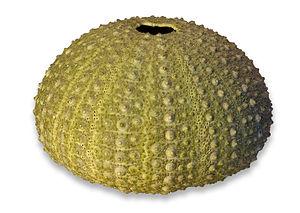
Test d'oursin violet (Paracentrotus lividus).